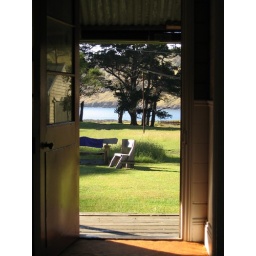
the view out the front door of the Flea Bay lodge in the morningbeach seat chair frameFlea BayBanks Peninsula TrackBanks PeninsulaCanterburyNew Zealand